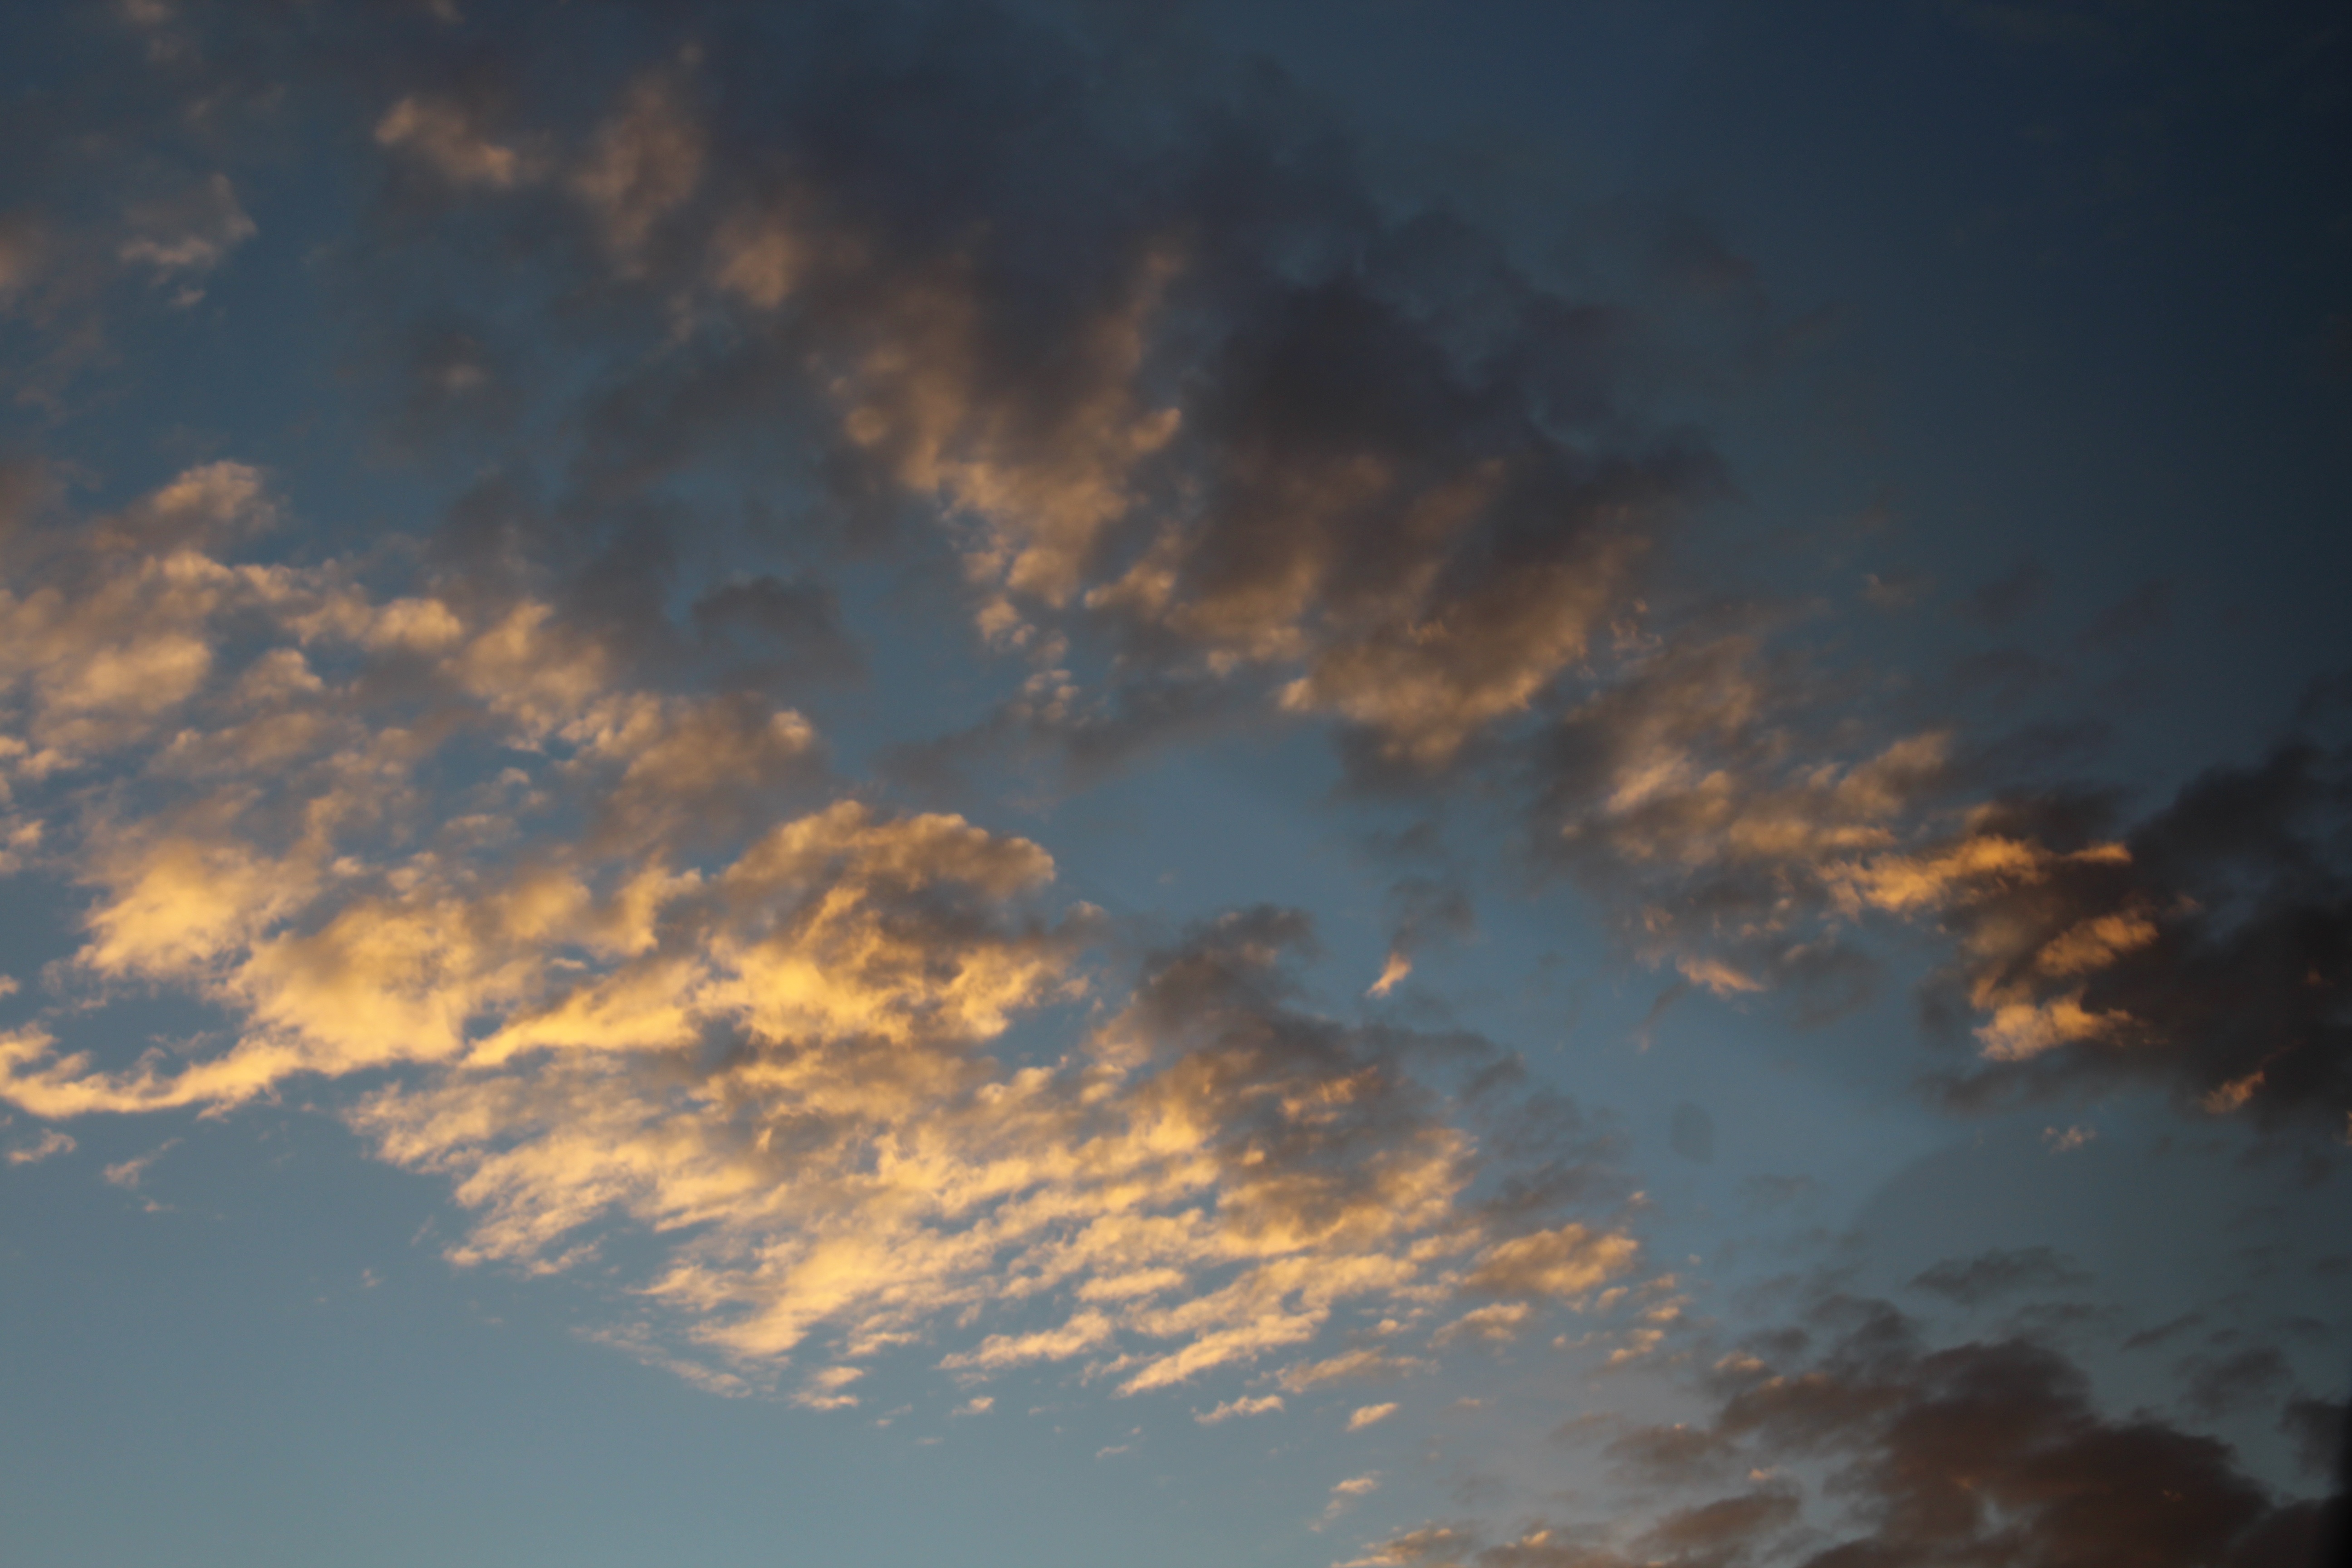
cloud, sky, sunrise, sunset, sunlight, dawn, atmosphere, dusk, daytime, evening, cumulus, afterglow, meteorological phenomenon, red sky at morning